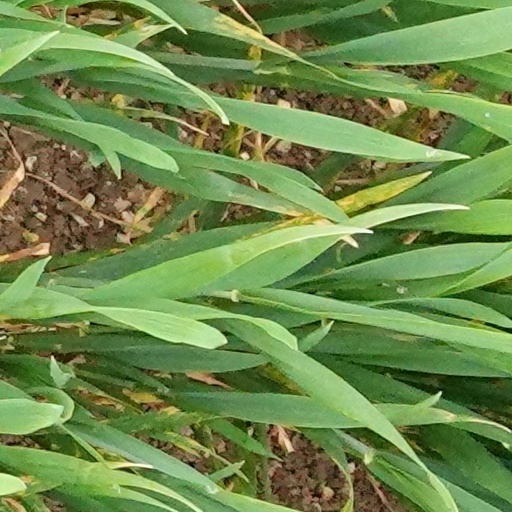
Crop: wheat